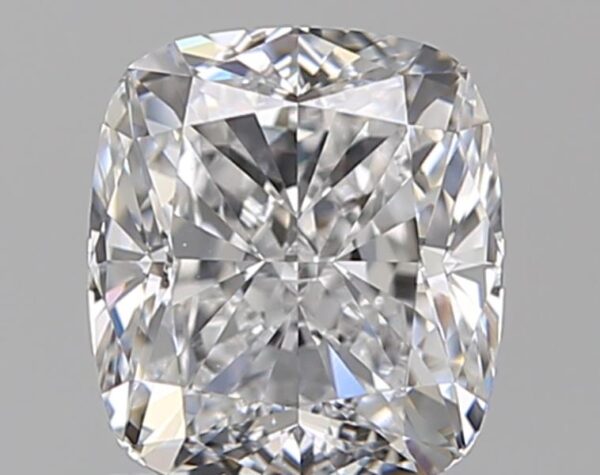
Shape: cushion
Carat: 1.31
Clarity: VS1
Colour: D
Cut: EX
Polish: EX
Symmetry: EX
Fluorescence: F
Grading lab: GIA
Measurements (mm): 6.5 x 5.82 x 4.01